Canadian Pacific Royal Hudson

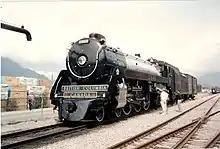
Royal Hudson  2860 in Squamish British Columbia.

In 1939, King George VI and Queen Elizabeth visited Canada, arriving at Wolfe's Cove, Quebec, on 17 May 1939. This was the first time that a reigning monarch had visited Canada. The king and queen took a tour of the country by rail. The CPR and the Canadian National Railways (CNR) shared the honours of transporting the royal train across the country, with the CPR undertaking the westbound journey, from Quebec City to Vancouver.